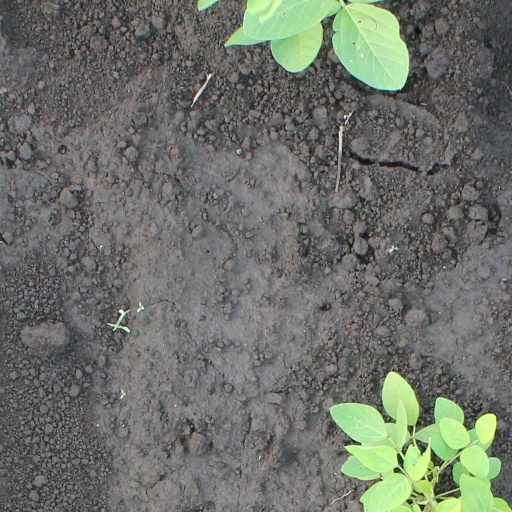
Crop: soybean